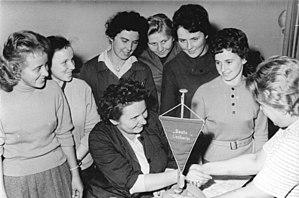
La Ligue démocratique des femmes d'Allemagne était l'organisation féminine de masse de la République démocratique allemande, englobée au sein du Front national. Créée le 8 mars 1947, elle disparaît en 1990 avec la fin du régime et la réunification allemande.